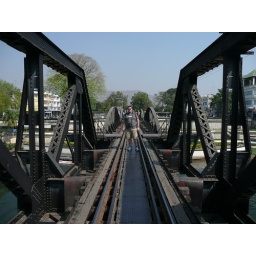
bridge over the river kwai